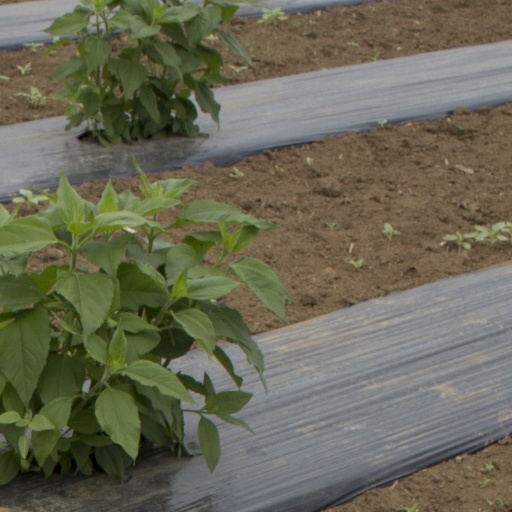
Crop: Jerusalem artichoke